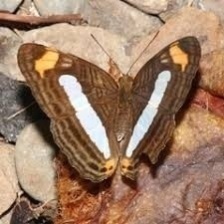
Species: Iphiclus sister